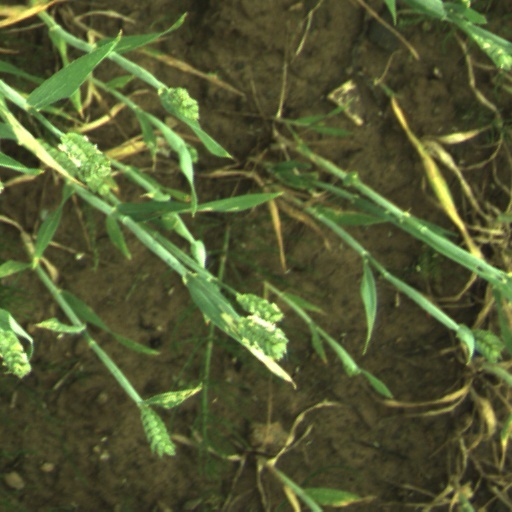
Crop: wheat